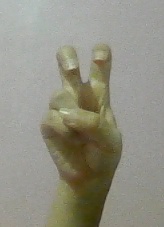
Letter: toot